San Moderanno

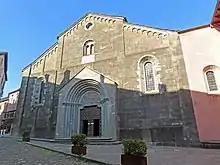
Façade

San Moderanno, also known as the "Duomo of Berceto" is a Romanesque-style, Roman Catholic church, formerly attached to an abbey, located on Piazza Duomo in the town of Berceto in the region of Emilia-Romagna, Italy.